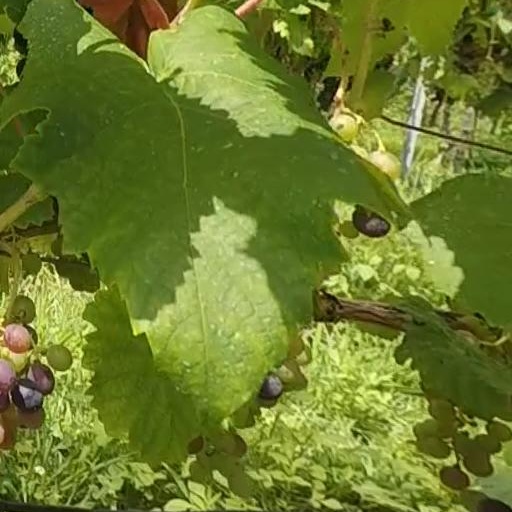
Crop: grape